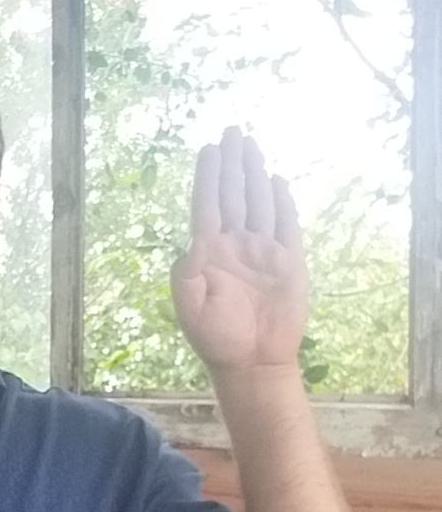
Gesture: stop